Edward Elderkin House

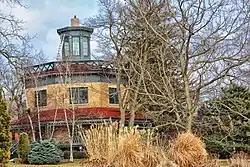

The Edward Elderkin House, also known as the Round House, is a historic octagon house built in 1856 by Edward Elderkin. It is located at 127 South Lincoln Street in Elkhorn, Wisconsin, United States. On May 3, 1974, it was added to the National Register of Historic Places. The two-story home was constructed of buff brick and features a wrap-around porch, a tall, windowed cupola and a central chimney.